Venom (2018 film)

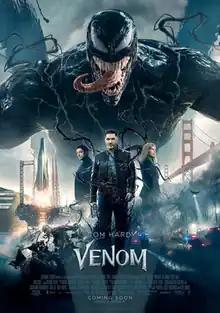
Theatrical release poster

Venom is a 2018 American superhero film based on the character from Marvel Comics. The first film in Sony's Spider-Man Universe (SSU), it was directed by Ruben Fleischer from a screenplay by Jeff Pinkner, Scott Rosenberg, and Kelly Marcel. It stars Tom Hardy as Eddie Brock and Venom, alongside Michelle Williams, Riz Ahmed, Scott Haze, and Reid Scott. In the film, Eddie, a struggling journalist, gains superpowers after becoming the host of Venom, an alien symbiote whose species plans to invade Earth.